Aleksander Janusz Zasławski

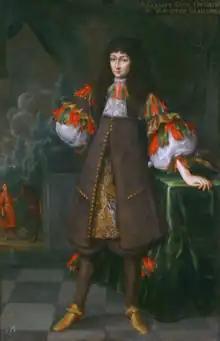

Prince Aleksander Janusz Zasławski-Ostrogski (1650–1682) was the last male representative of the Ostrogski princely line. He was the 4th ordynat of the Ostrogski Family Fee Tail.